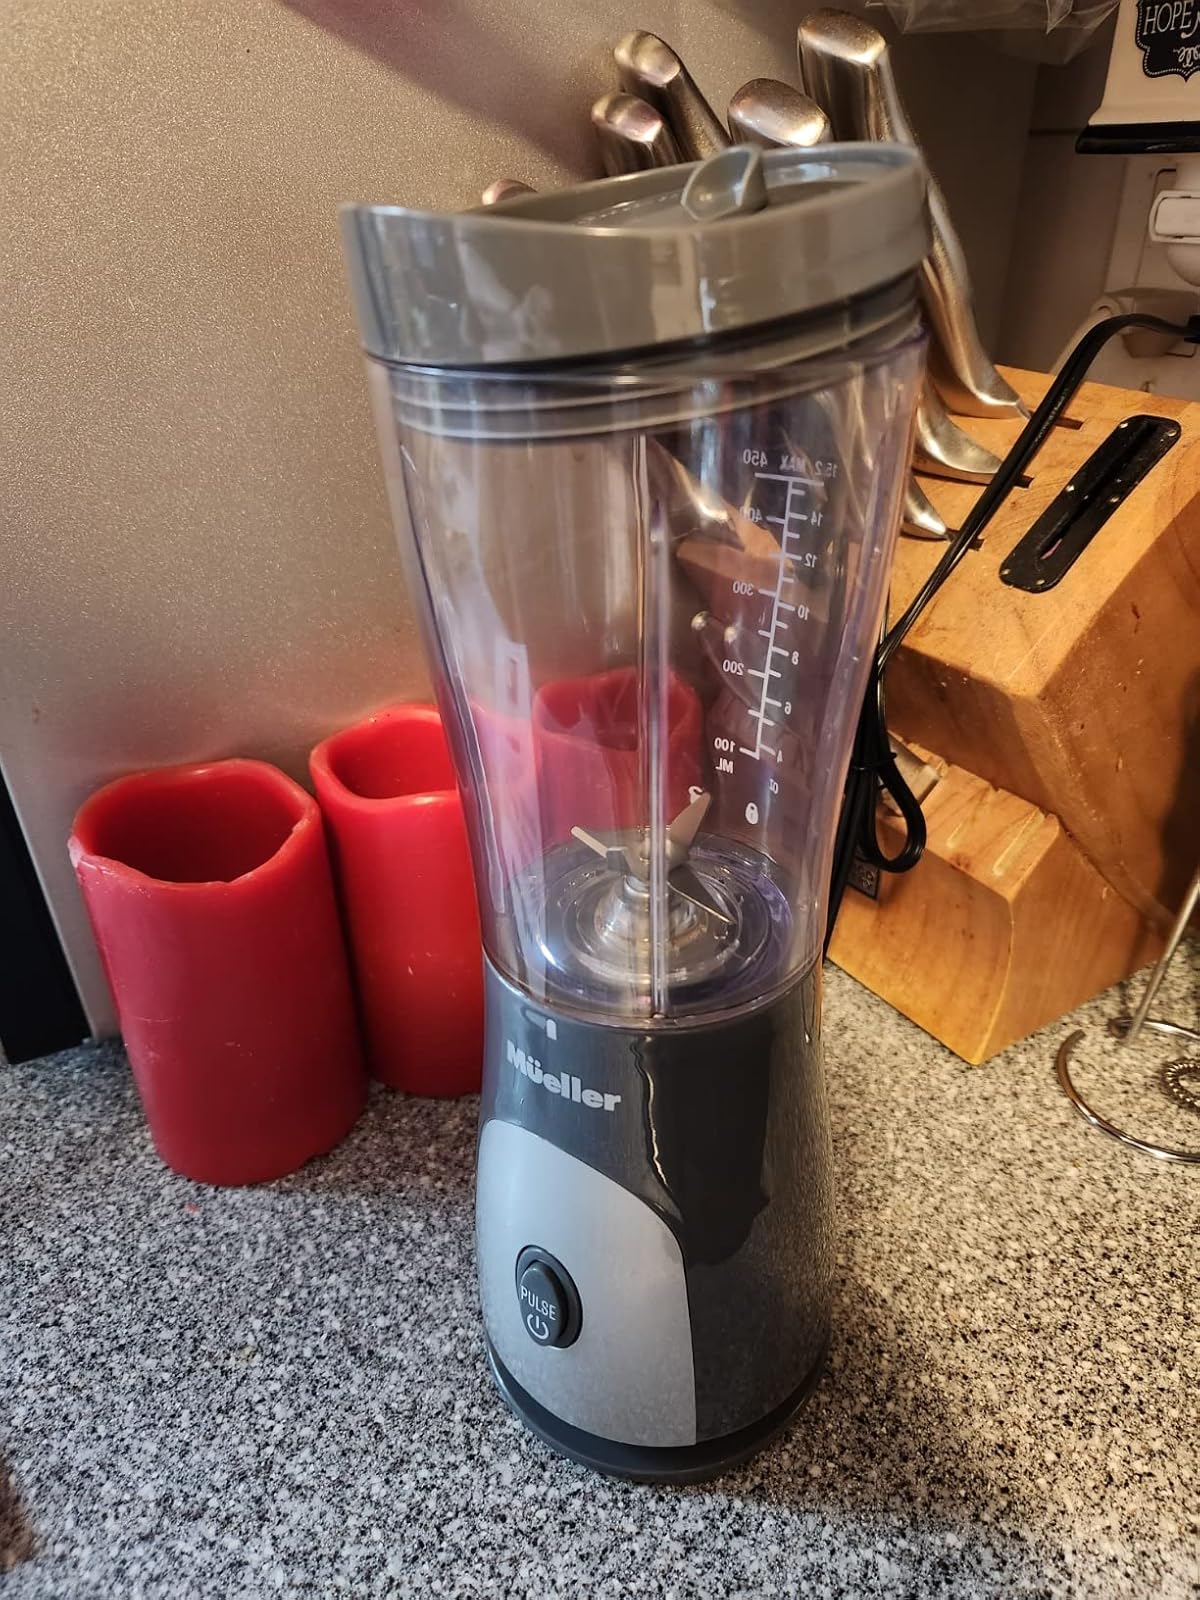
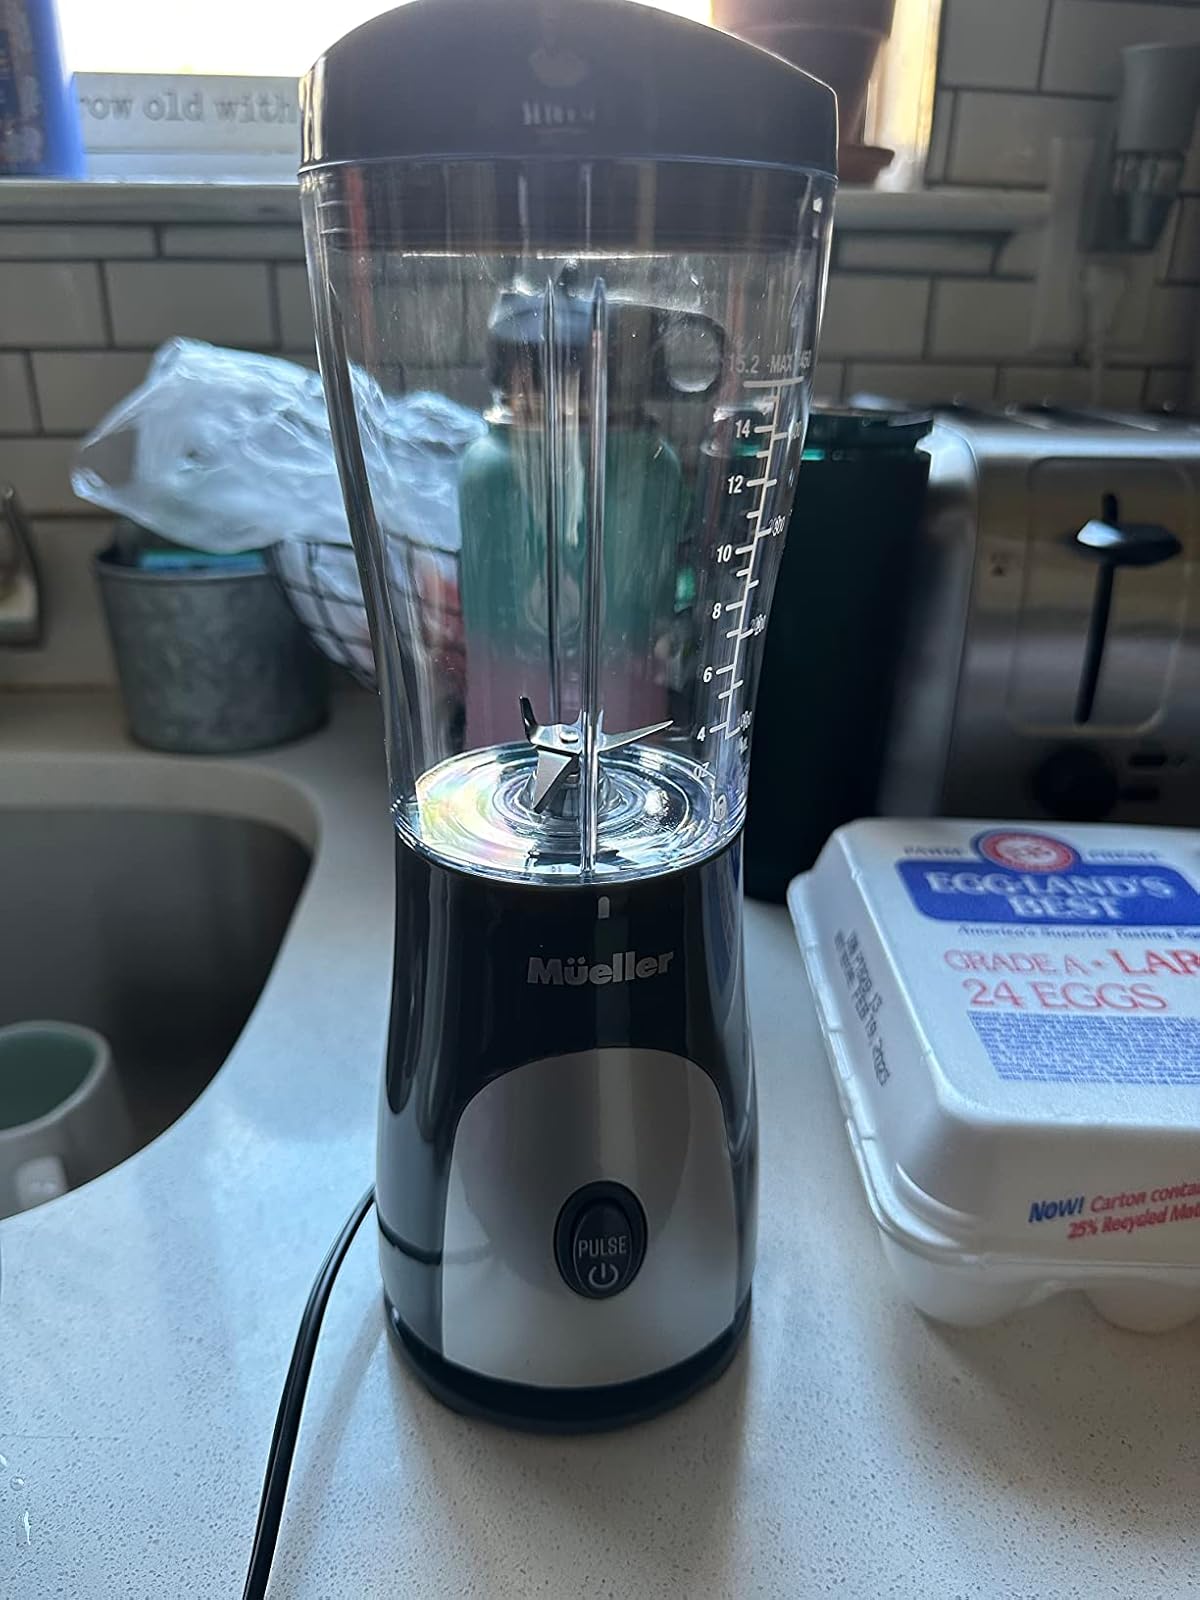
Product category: items_blender
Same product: yes